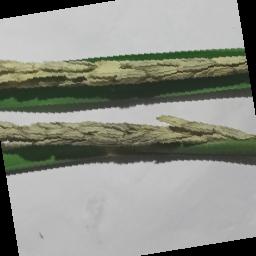
Label: Rice___Neck_Blast